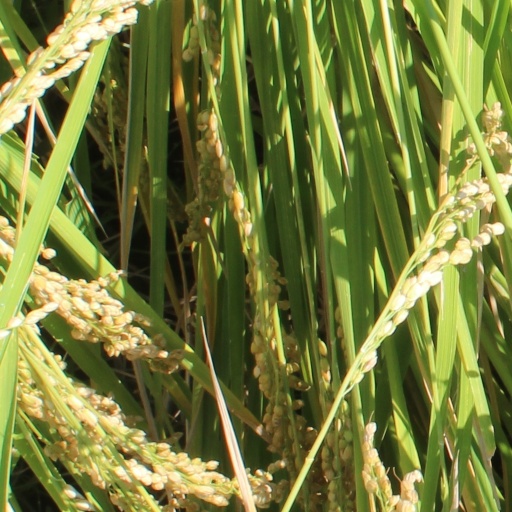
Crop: rice